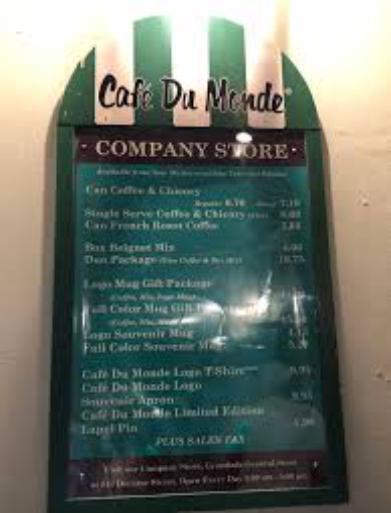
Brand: Cafe du Monde
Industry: Food